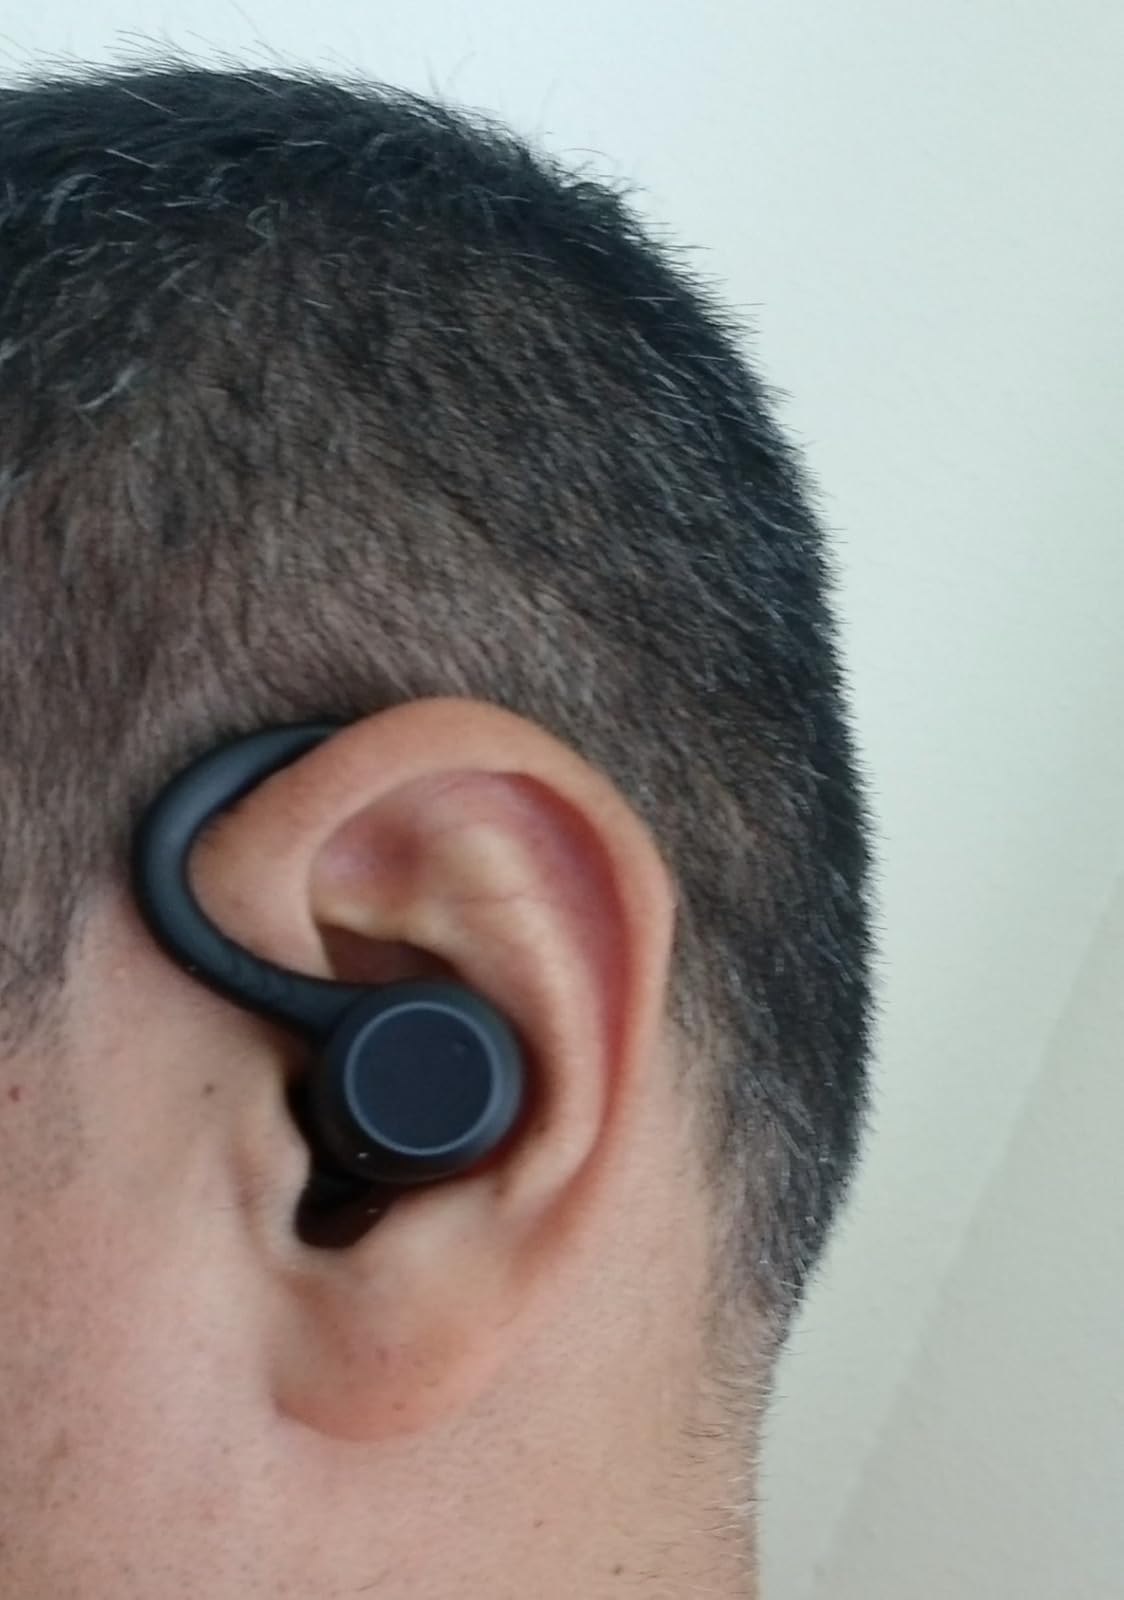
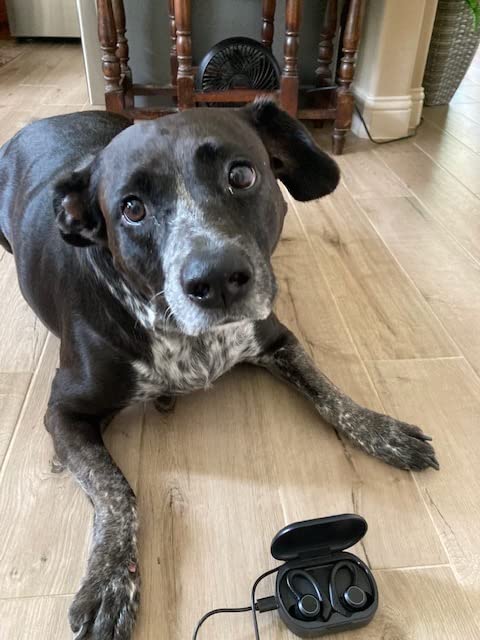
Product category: earbuds
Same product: yes